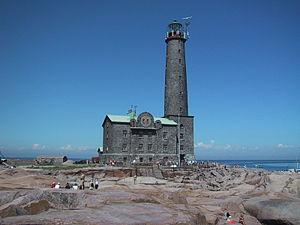
Liste des phares de la Finlande : Les phares se trouvent au sud sur le golfe de Finlande et à l'ouest sur le golfe de Botnie, les deux bras de la mer Baltique. La Finlande administre également les îles d'Åland, un archipel situé à la jonction des deux golfes.